Kings Go Forth

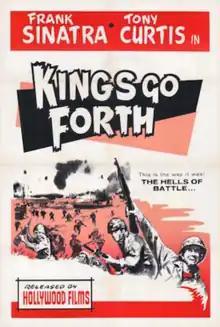
1958 theatrical poster

Kings Go Forth is a 1958 American black-and-white World War II film starring Frank Sinatra, Tony Curtis, and Natalie Wood. The screenplay was written by Merle Miller from the 1956 novel of the same name by Joe David Brown, and the film was directed by Delmer Daves. The plot involves friends of different backgrounds manning an observation post in Southern France who fall in love with the same French girl. She proves to be of American Mulatto ancestry. Themes of racism and miscegenation provide the conflict elements between the leading characters, something that was out of the ordinary for films of the time, while the setting during the so-called "Champagne Campaign" remains unique.